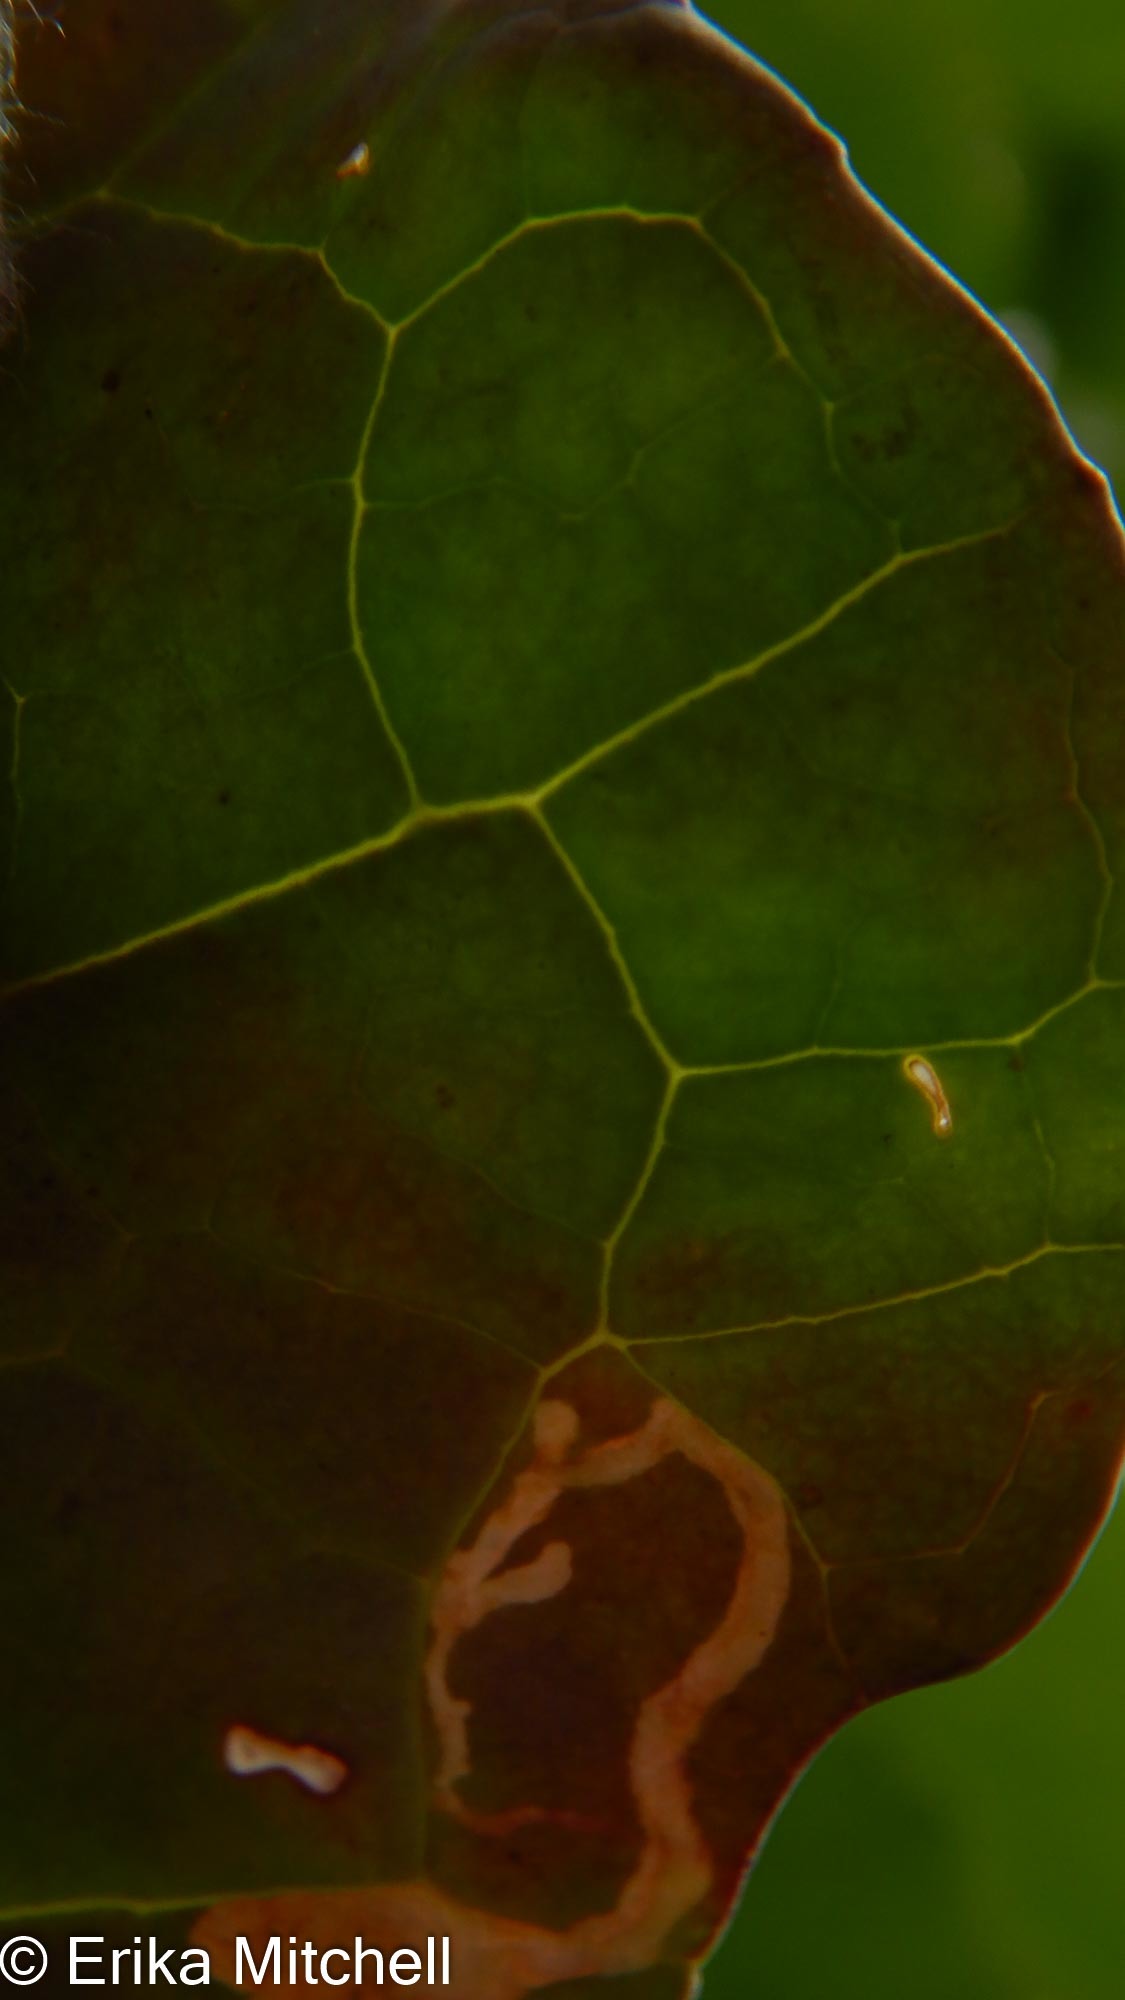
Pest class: diamondback_moth